Antidepressants and suicide risk

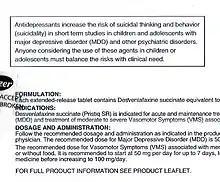
Boxed warning for desvenlafaxine, an SNRI

The Food and Drug Administration (FDA) requires "black box warnings" on all SSRIs, which state that they double suicidal ideation rates (from 2 in 1,000 to 4 in 1,000) in children and adolescents.